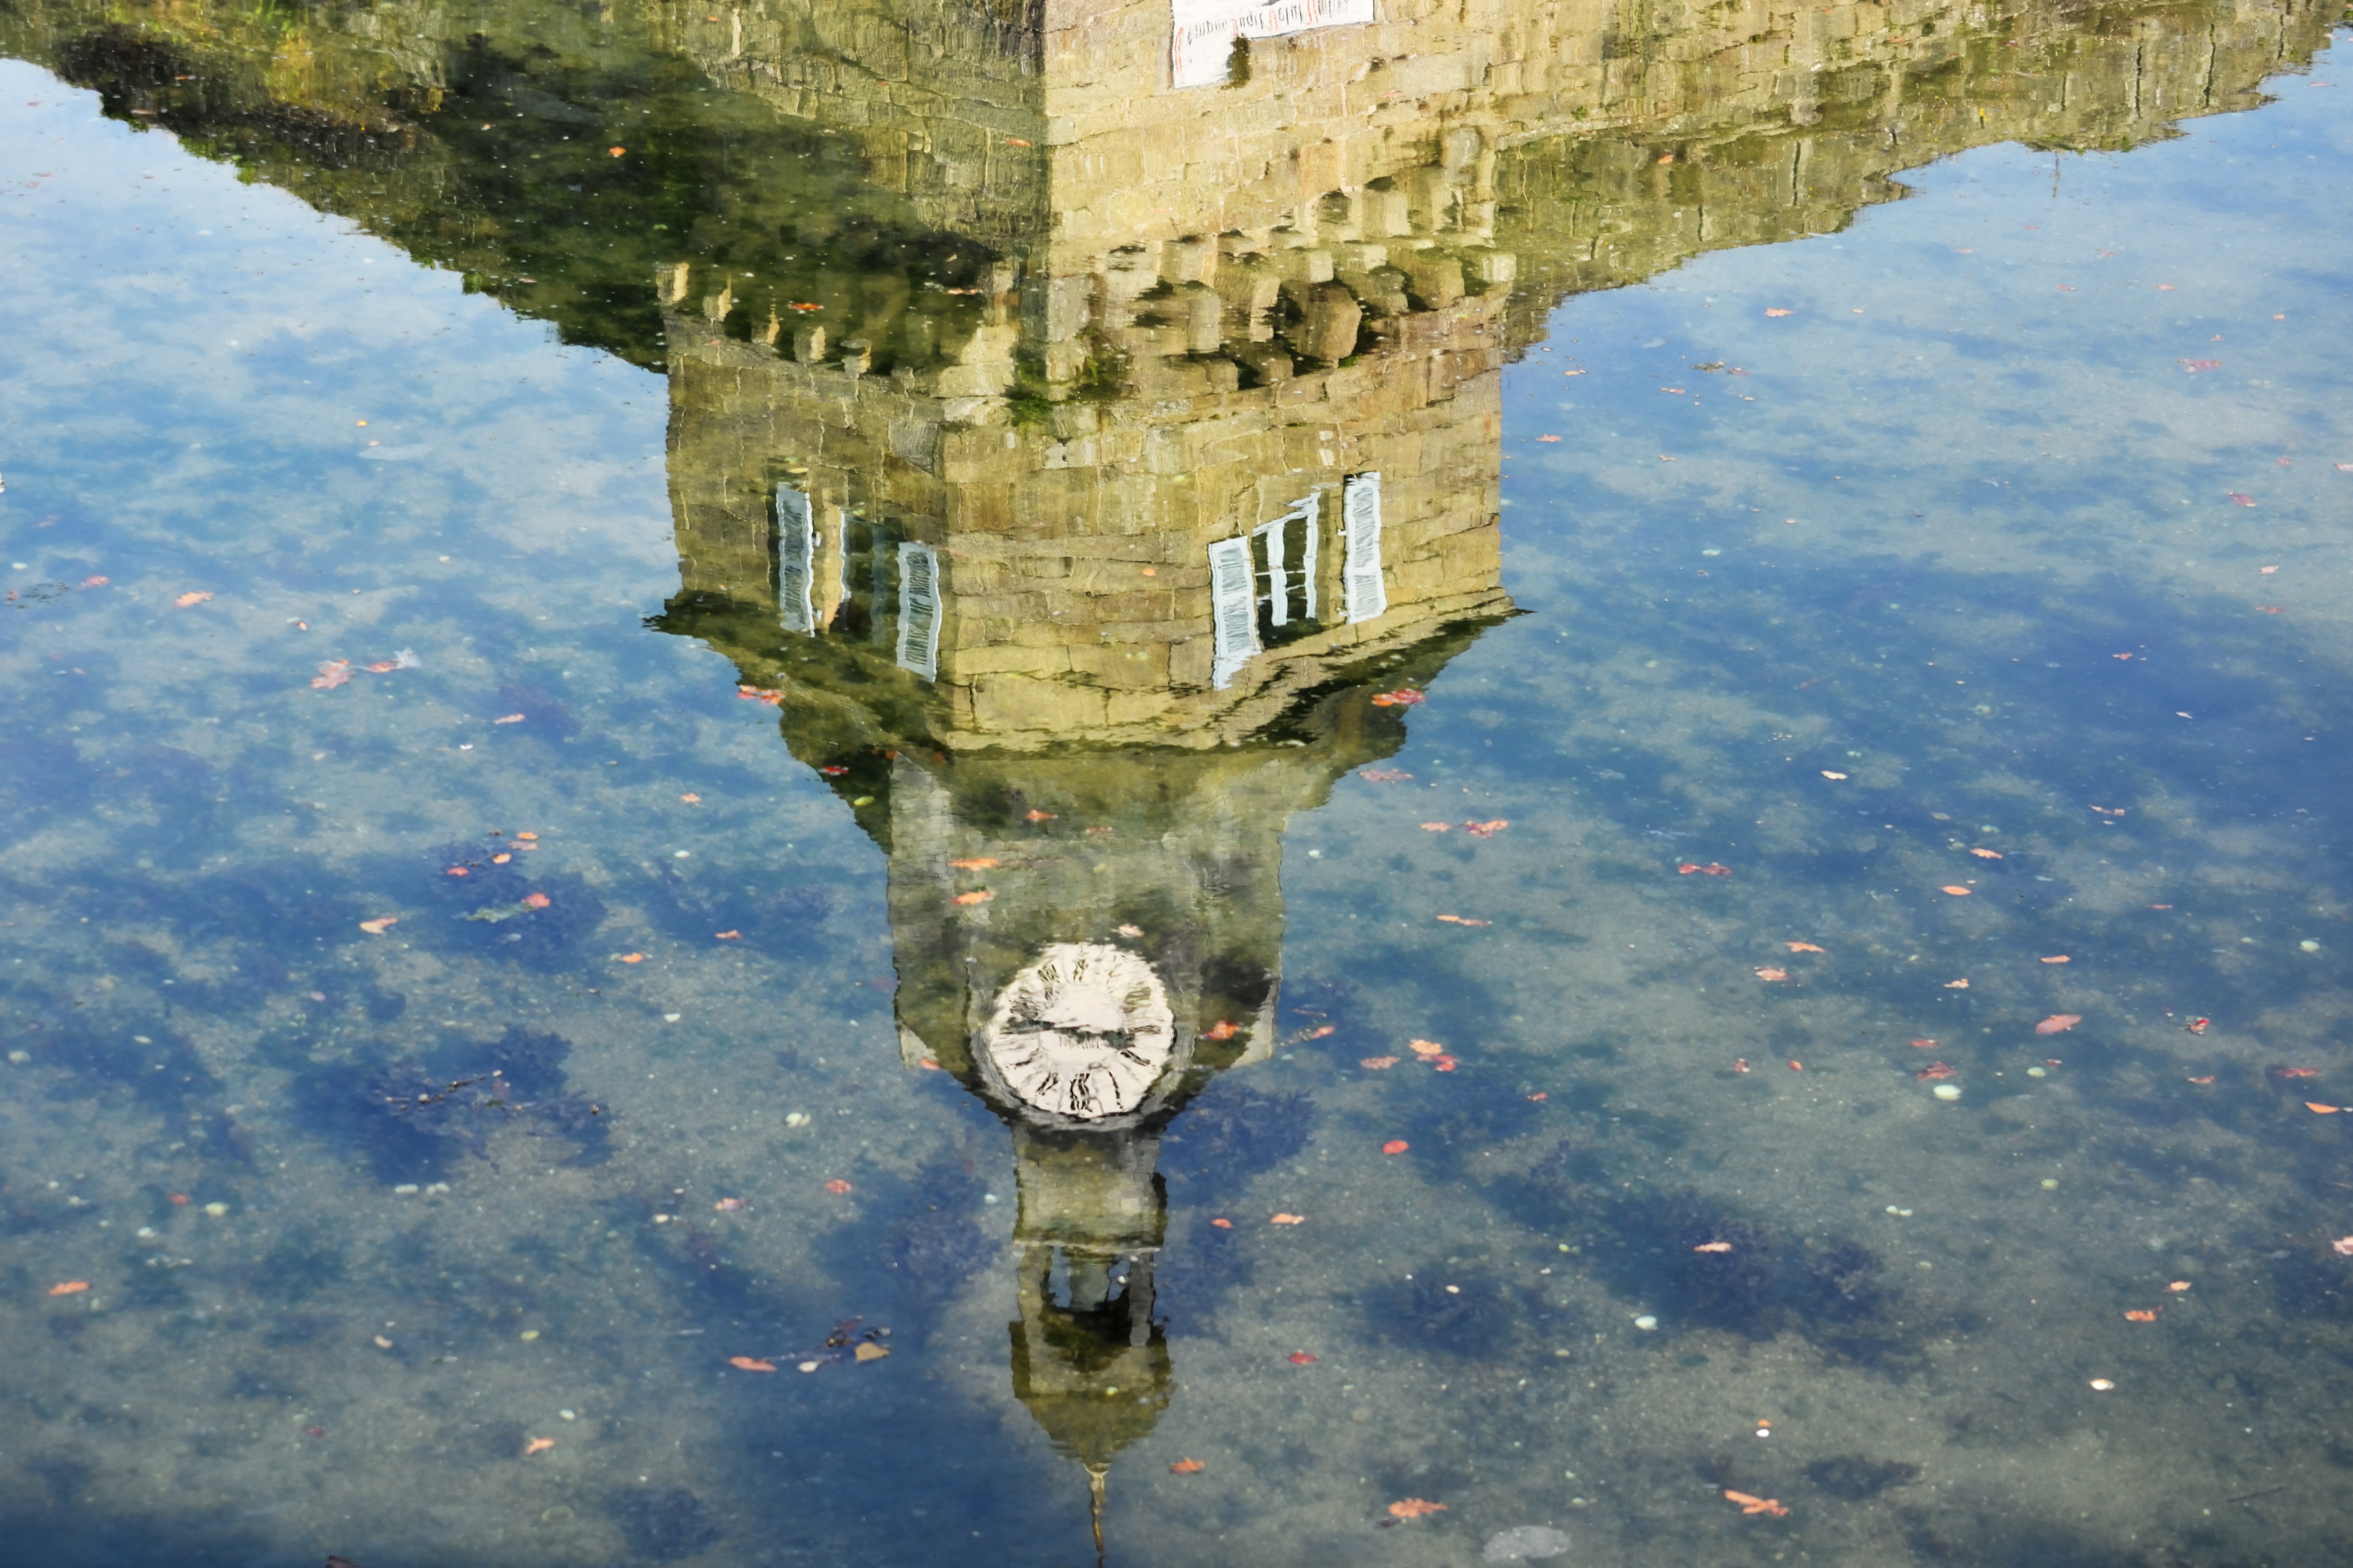
water, architecture, clock, time, city, urban, reflection, tower, medieval, reflections, heritage, points, belfry, aerial photography, belfry clock